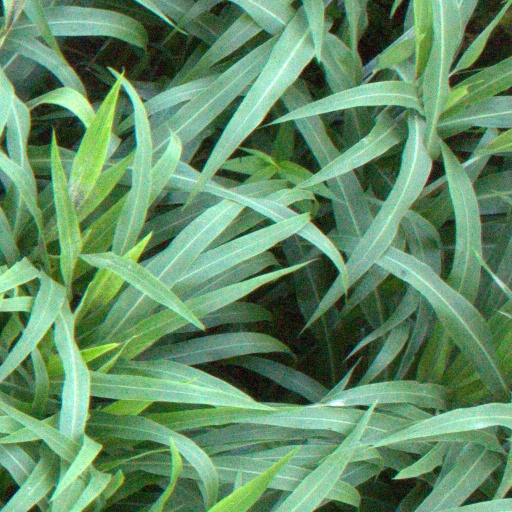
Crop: sorghum